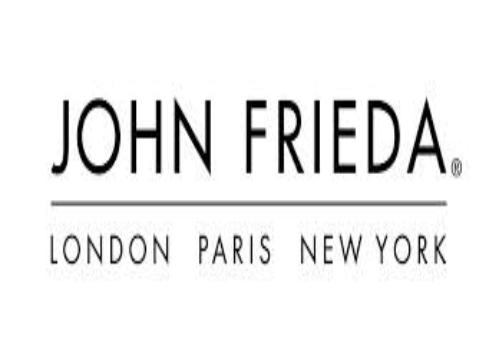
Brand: John Frieda
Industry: Necessities